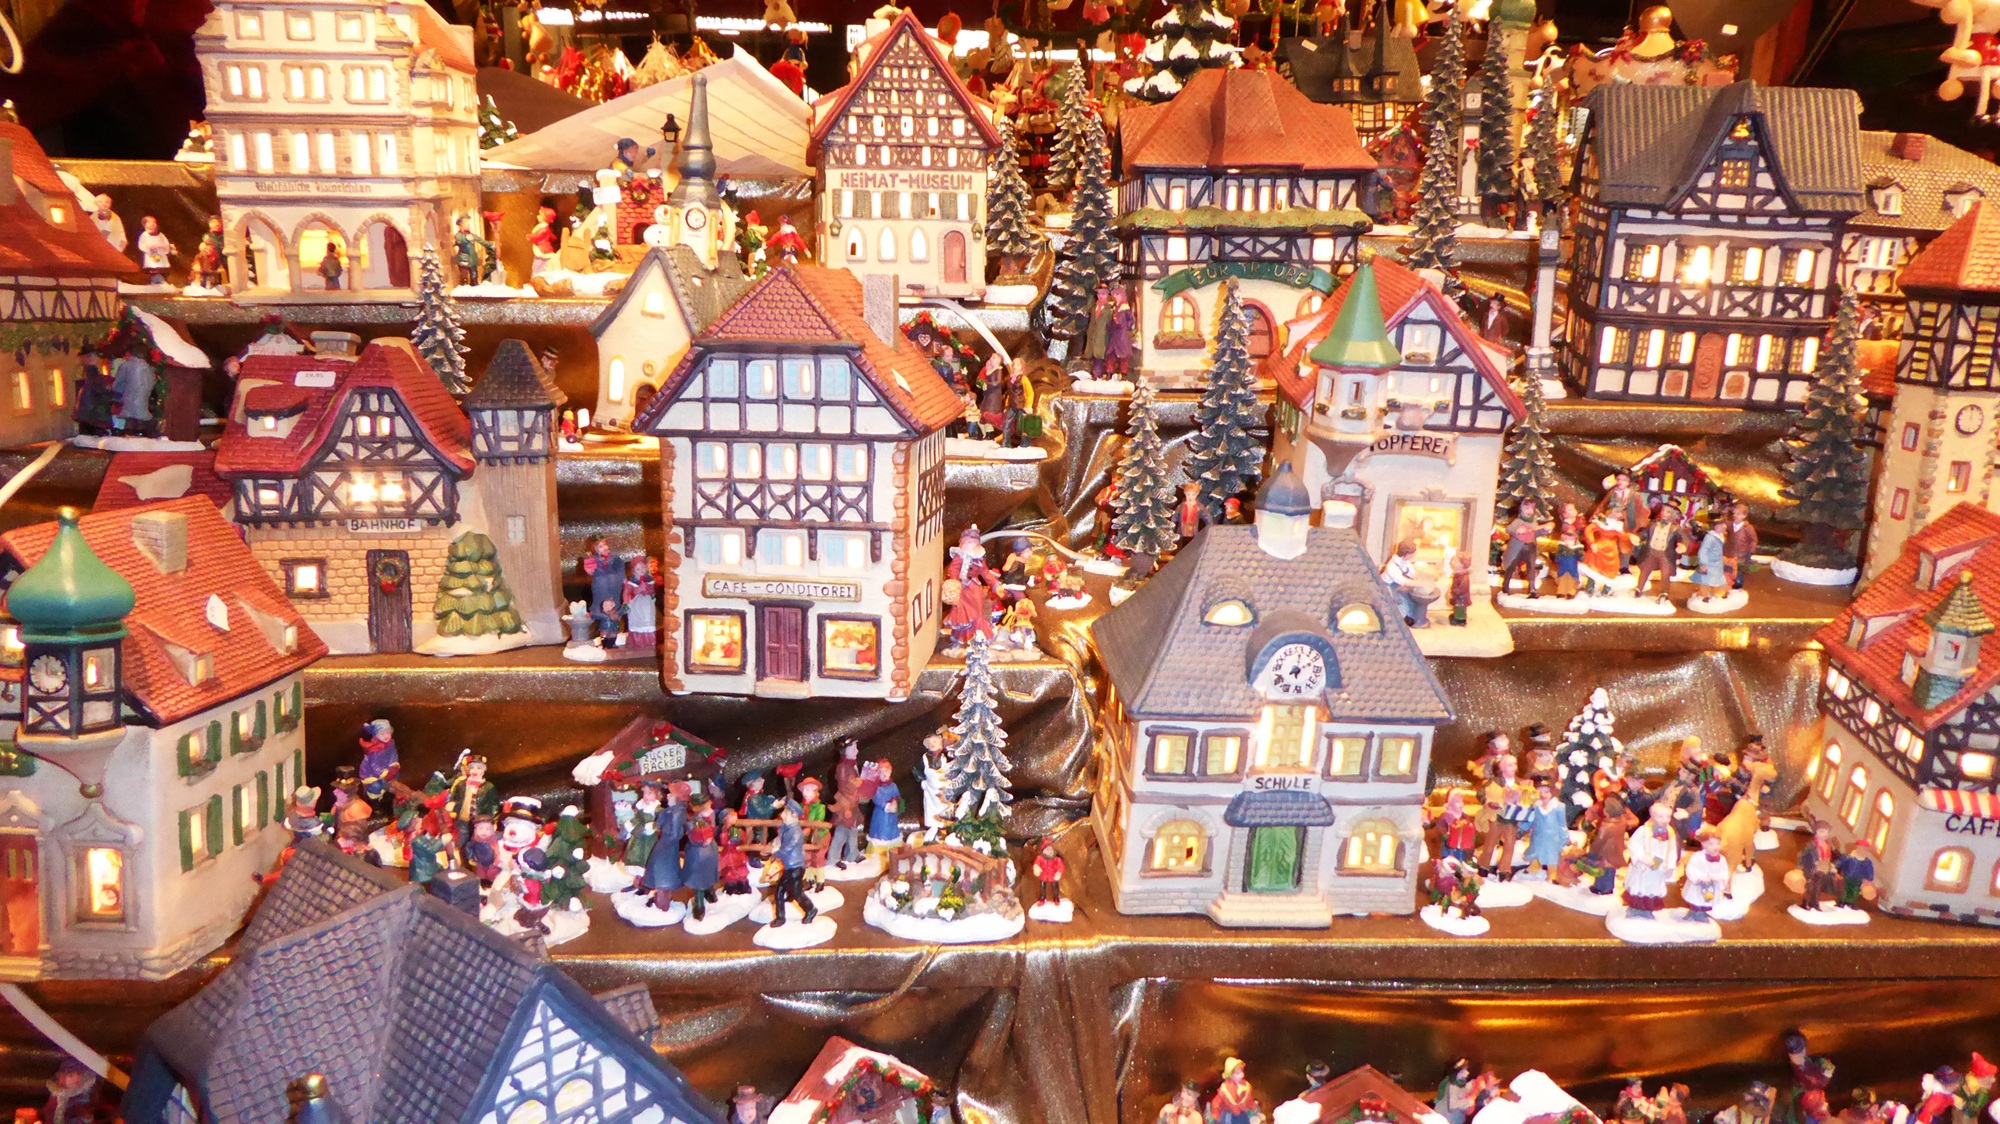
decoration, ceramic, bazaar, deco, christmas decoration, lights, homes, christmas market, figures, sales stand